Erminio Boso

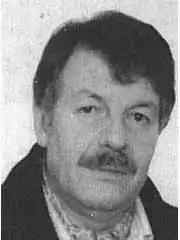
Erminio Boso

Erminio Enzo Boso (9 July 1945 in Pieve Tesino – 10 January 2019 in Pieve Tesino) was an Italian politician.